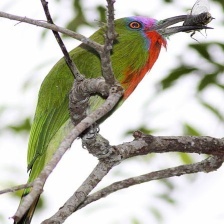
Species: RED BEARDED BEE EATER
Scientific name: NYCTYORNIS AMICTUS
ImageNet parent category: bee_eater